Scott Brister

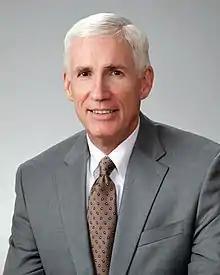

Scott Andrew Brister (born January 8, 1955) is the chief justice of Texas's Fifteenth Court of Appeals since September 2024 and a former justice of the Supreme Court of Texas, where he served from November 2003 until September 2009. He was appointed to the Supreme Court by Governor Rick Perry to serve the remainder of the term of Justice Craig T. Enoch. He was then elected to a regular six-year term in November 2004. Brister resigned from the court effective September 7, 2009, before the scheduled end of his term on December 31, 2010. He was succeeded on the court by Eva Guzman, the first female Hispanic to serve on the body. He was later employed as a partner in the Austin office of the law firm Hunton Andrews Kurth. On June 11, 2024, Governor Greg Abbott announced his intention to appoint Brister as chief justice of the newly created Texas Fifteenth Court of Appeals.